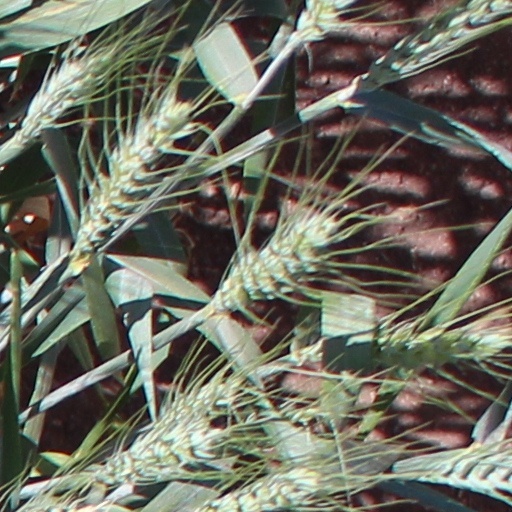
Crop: wheat